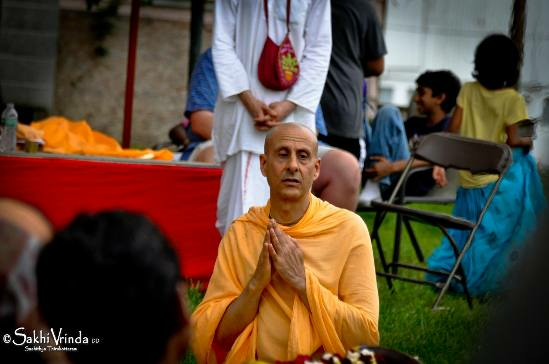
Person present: Yes